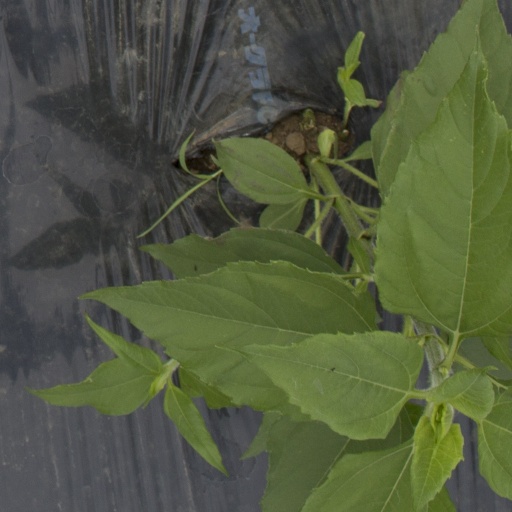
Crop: Jerusalem artichoke